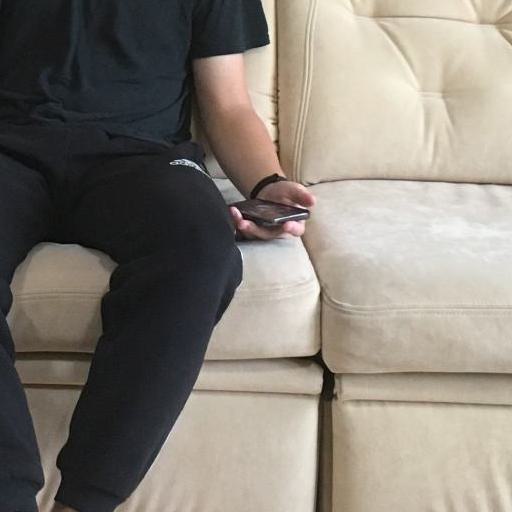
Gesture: no_gesture